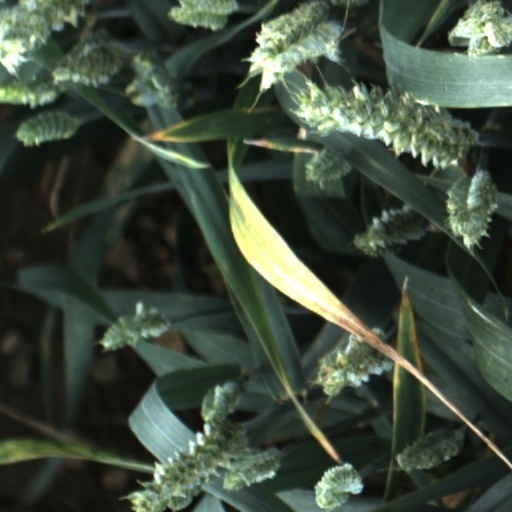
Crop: wheat